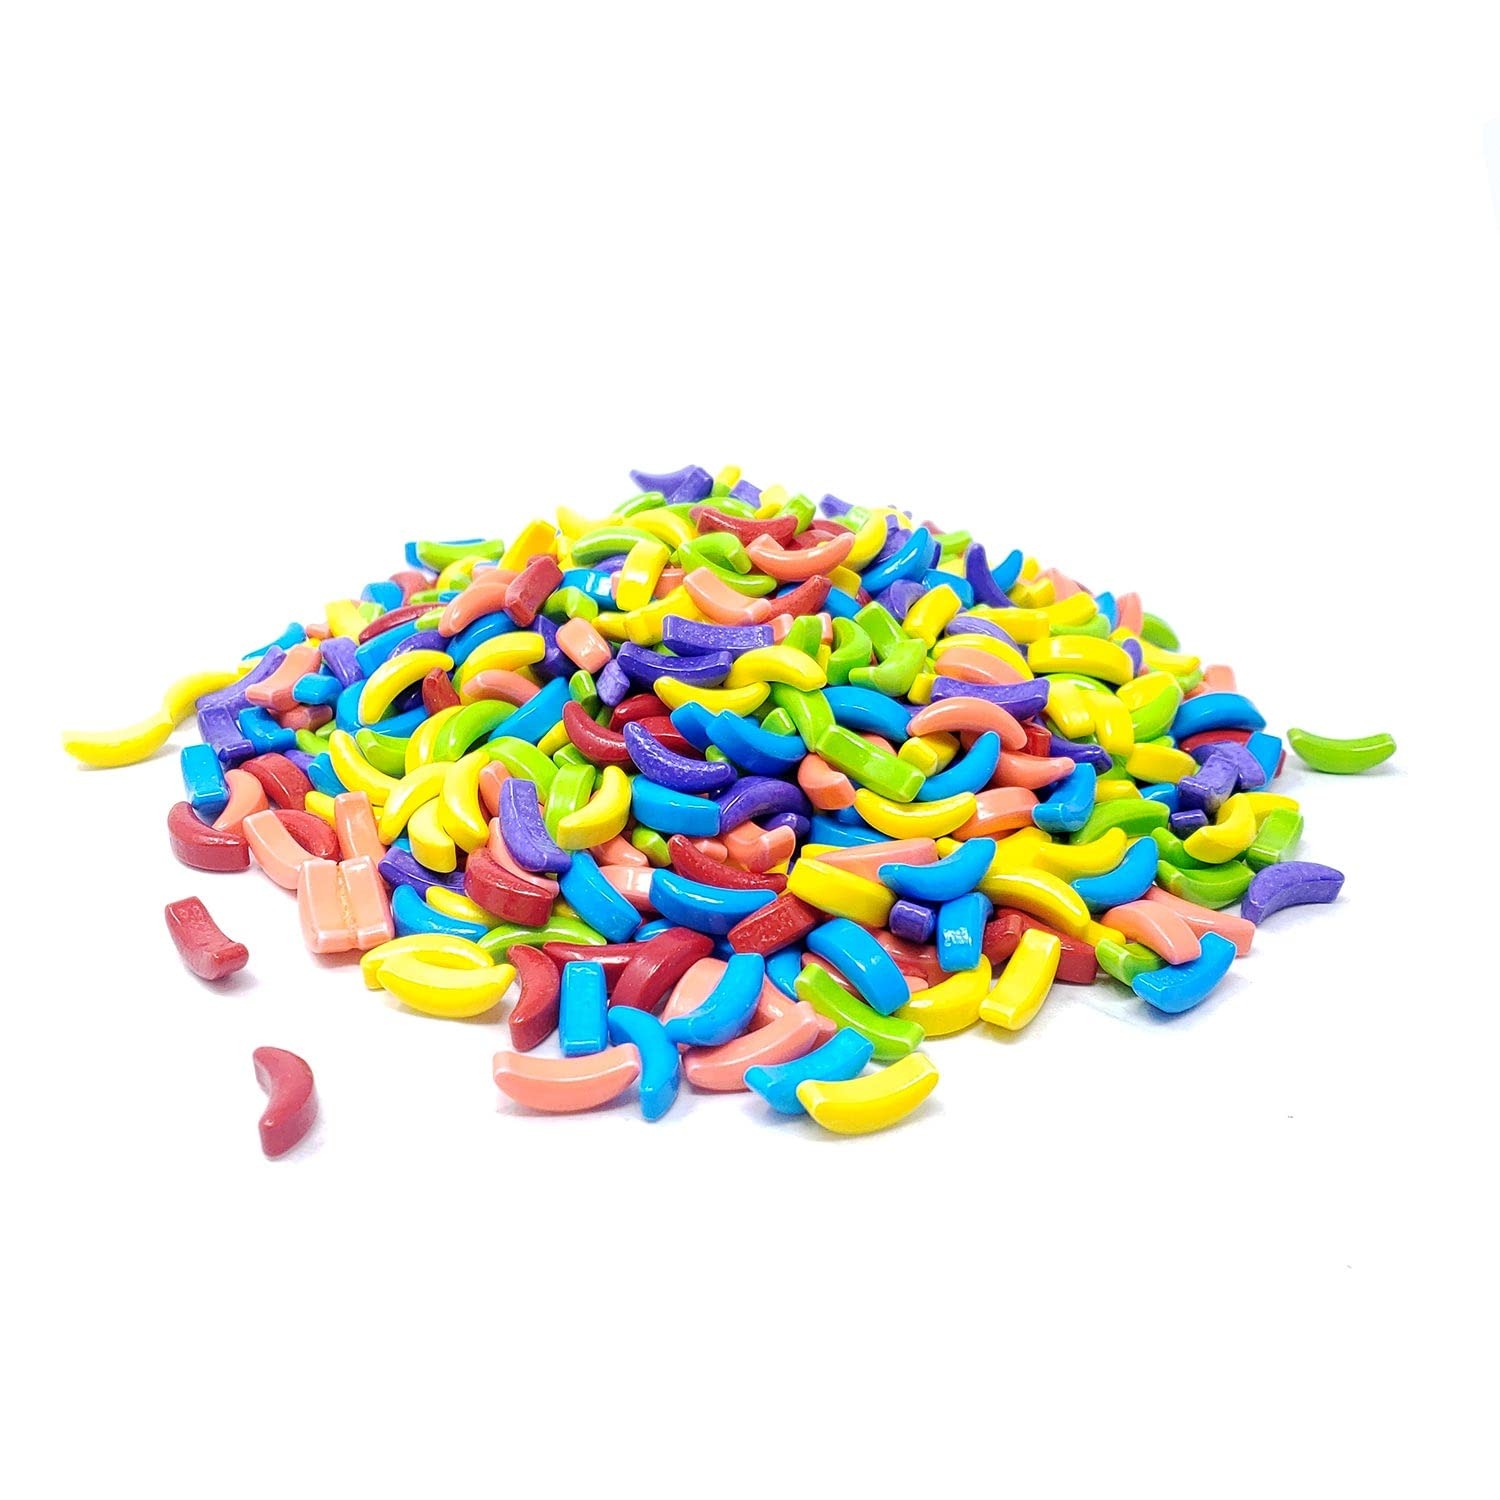
Item Name: Candy Retailer Crazy Bananas Candy 1 Lb
Bullet Point 1: When you think of banana candy, you probably think of little yellow bananas that taste like bananas and children love them. These Crazy bananas do look like bananas and children do love them, but that is where the similarity ends. Crazy bananas come in a variety of colors and fruit flavors (yes some of them are yellow and are banana flavored).
Bullet Point 2: Delivered in a Candy Retailer Sealed and Resealable Stand Up Pouch With Ingredients, Nutrition, and Expiration Dated Label.
Bullet Point 3: Approximately 680 Crazy Bananas per pound!
Bullet Point 4: Certified Kosher
Product Description: When you think of banana candy, you probably think of little yellow bananas that taste like bananas and children love them. These Crazy bananas do look like bananas and children do love them, but that is where the similarity ends. Crazy bananas come in a variety of colors and fruit flavors (yes some of them are yellow and are banana flavored). Delivered in a Candy Retailer Sealed and Resealable Stand Up Pouch With Ingredients, Nutrition, and Expiration Dated Label. Approximately 680 Crazy Bananas per pound! Certified Kosher
Value: 16.0
Unit: Ounce

Price: 14.9